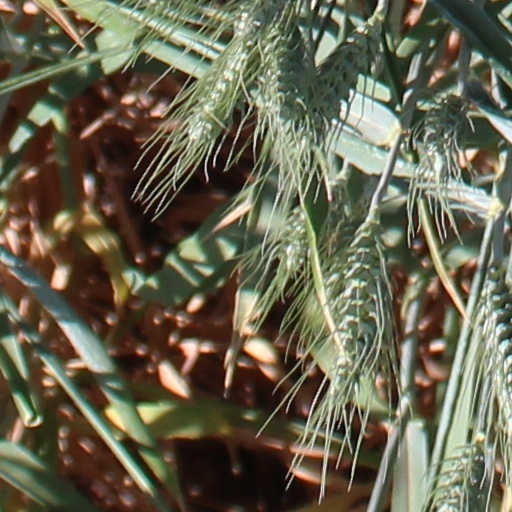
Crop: wheat